Odesa

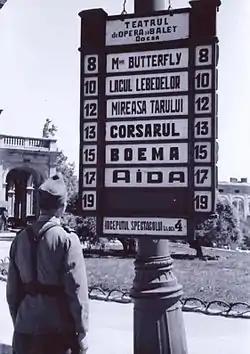
Soldier reading the announcement of Opera House in Odesa during the Romanian occupation in 1942. The name of the city in Romanian is spelled as Odesa with one letter 's'.

The city became the home of a large Jewish community during the 19th century, and by 1897 Jews were estimated to comprise some 37% of the population. The community, however, was repeatedly subjected to anti-Semitism and anti-Jewish agitation from almost all Christian segments of the population. Pogroms were carried out in 1821, 1859, 1871, 1881 and 1905. Many Odesan Jews fled abroad after 1882, particularly to the Ottoman region that became Palestine, and the city became an important base of support for Zionism.